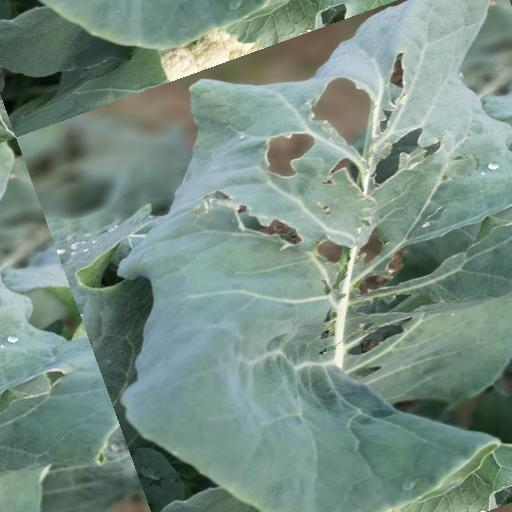
Label: Black Rot